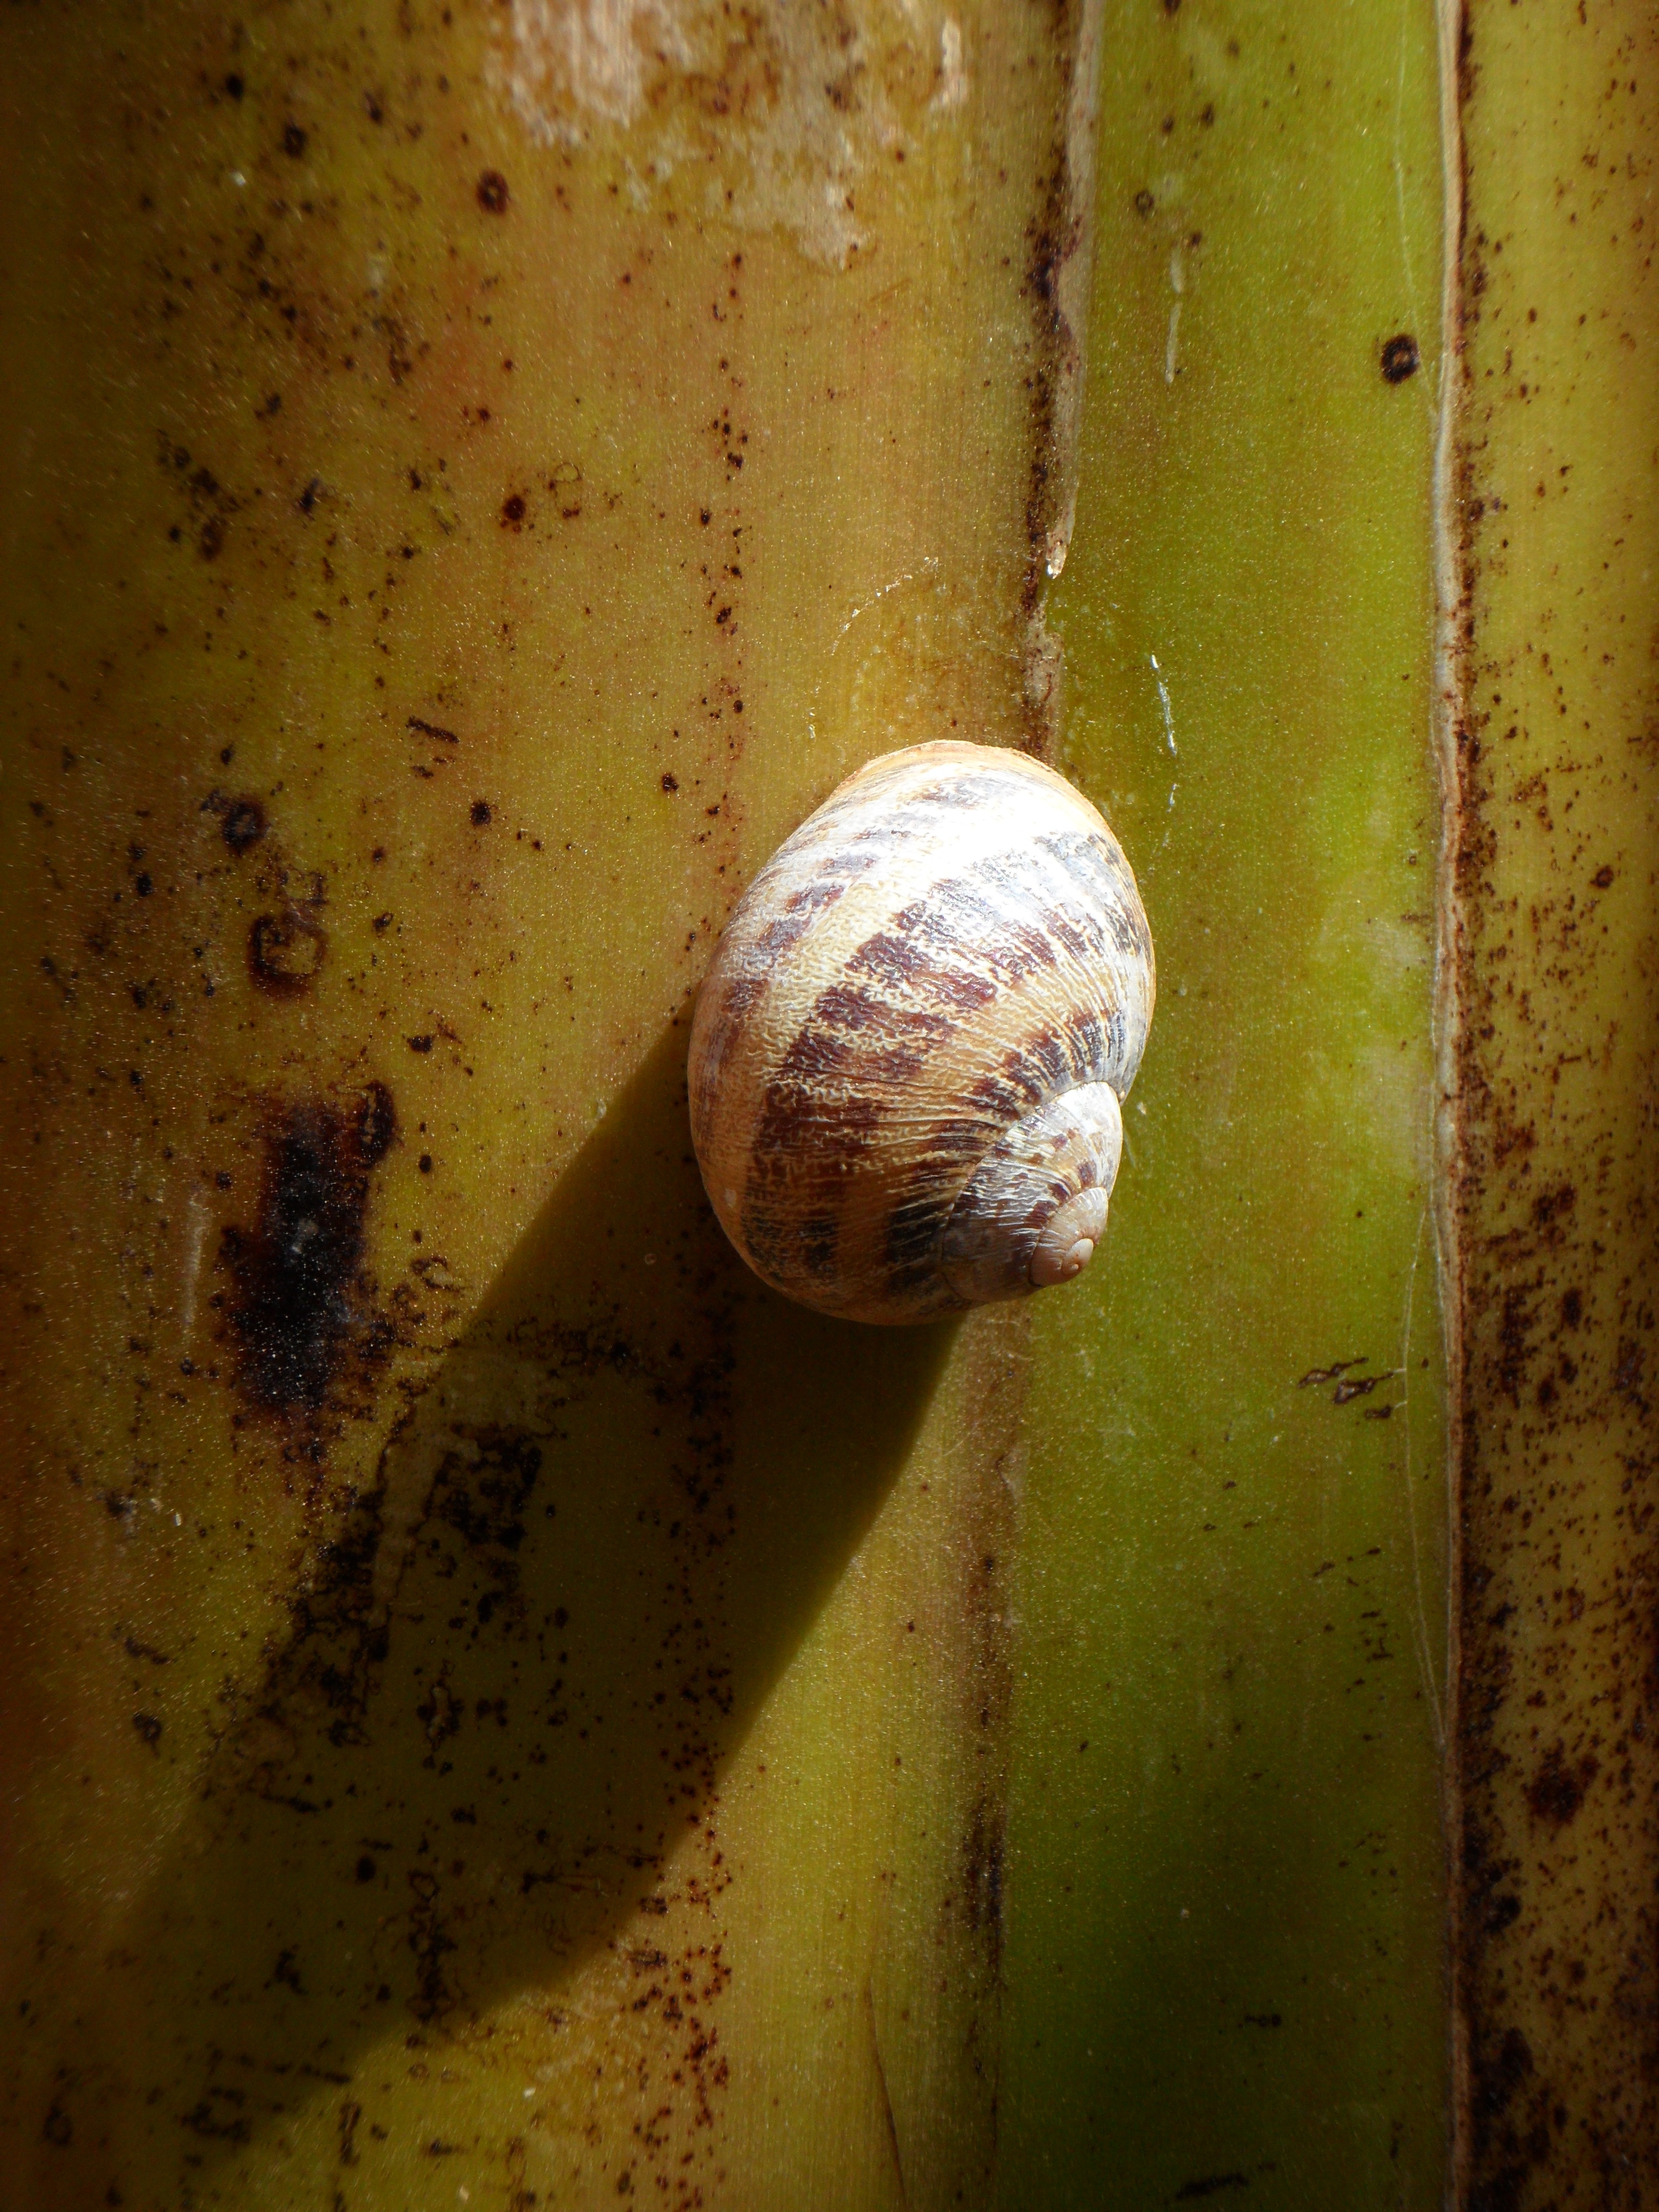
animal, green, shadow, yellow, close, fauna, shell, invertebrate, close up, mollusk, snail, molluscs, macro photography, snails and slugs